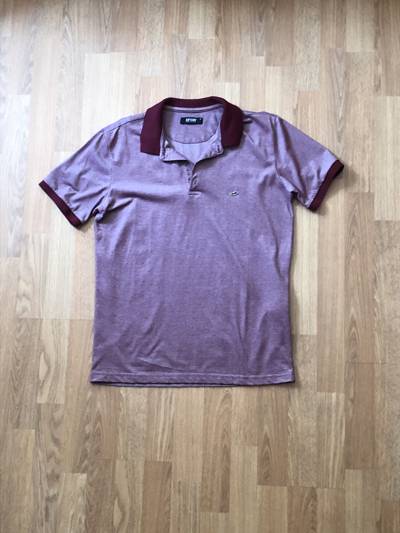
Waste category: clothes